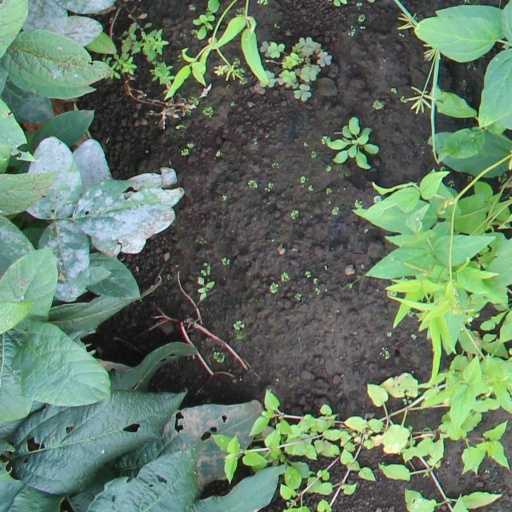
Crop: soybean